Naval Strategic Forces Command (Pakistan)

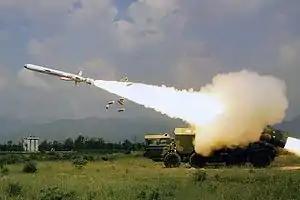

Besides the Pakistan Army's strategic formation, the Naval Strategic Forces Command is the only military formation that maintains and controls the employment of the transporter erector launchers, which is a primary ground-based delivery system for coastal defenses only. The Naval Strategic Command is distributed among the Pakistan Navy's missile regiment and the air defense battalions of the Pakistan Marines, focusing on the southern border.